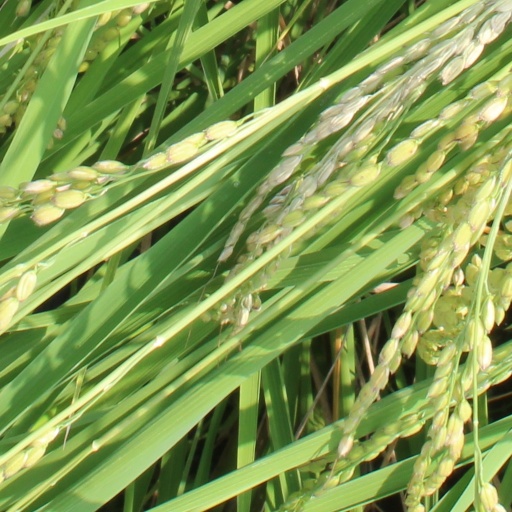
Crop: rice